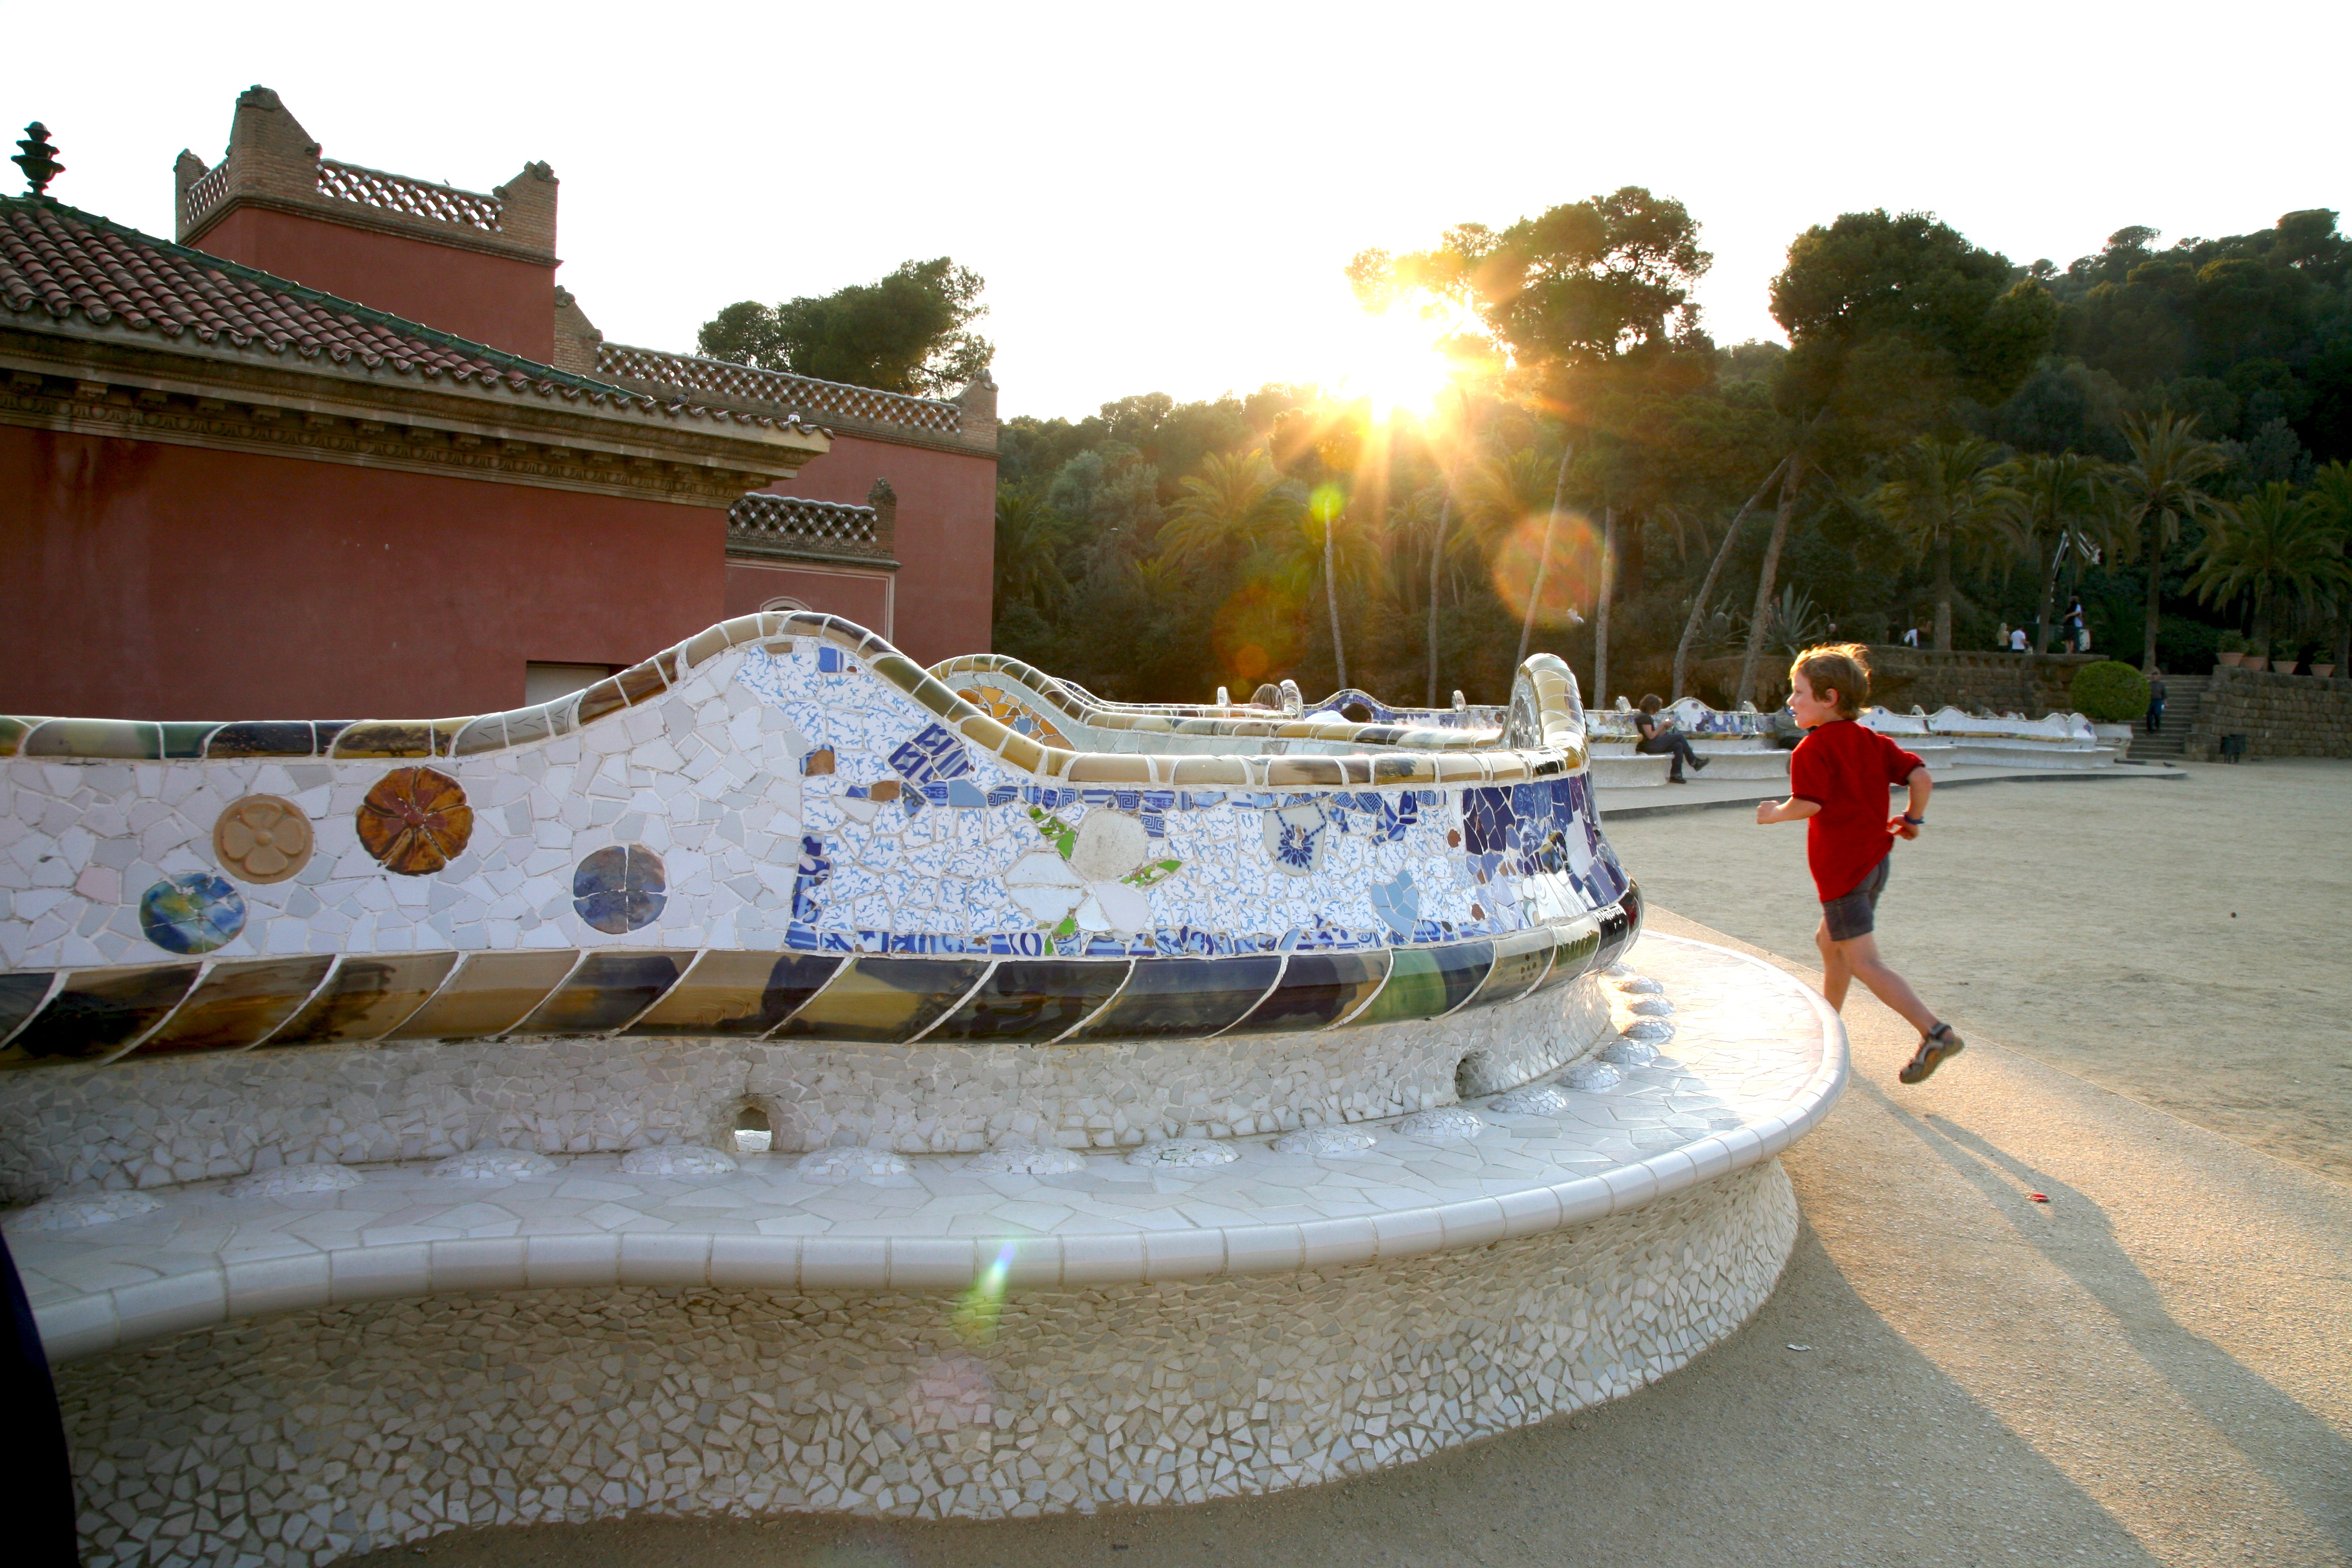
architecture, bench, vacation, amusement park, park, garden, leisure, barcelona, bank, spain, espagne, artnouveau, resort, mosaic, arquitectura, catalonia, barcelone, mosaico, gaudi, 5d, banco, jardin, water park, parque, guell, architektur, espana, banc, catalogne, spanien, mosaique, spanje, espanya, katalonien, mosaik, elcarmel, moderniststyle, catalu a, parqueg ell, parkg ell